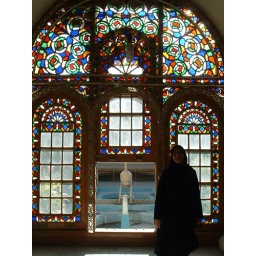
This was in a bedroom of an ancient house in Yazd, looking out to the courtyard.